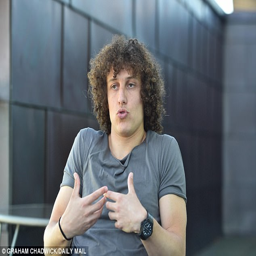
person opened up and how he has grown as a person while in